Emmanuel Chabrier

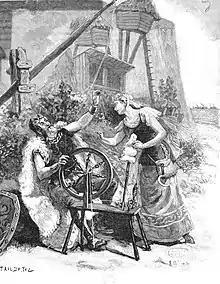
Scene from first Paris production of "Gwendoline", 1893

Duparc and Ravel both had reservations about Chabrier's skills as an orchestrator in his early works; Poulenc disagreed, feeling that Chabrier was a master of orchestration from an early stage. Poulenc wrote, "The fact that Chabrier always composed at the piano – as did Debussy and Stravinsky – did not prevent him from finding a rare orchestral colour: a unique achievement at a time when Franck, d'Indy and Saint-Saëns hardly ever emerged from well-worn paths".